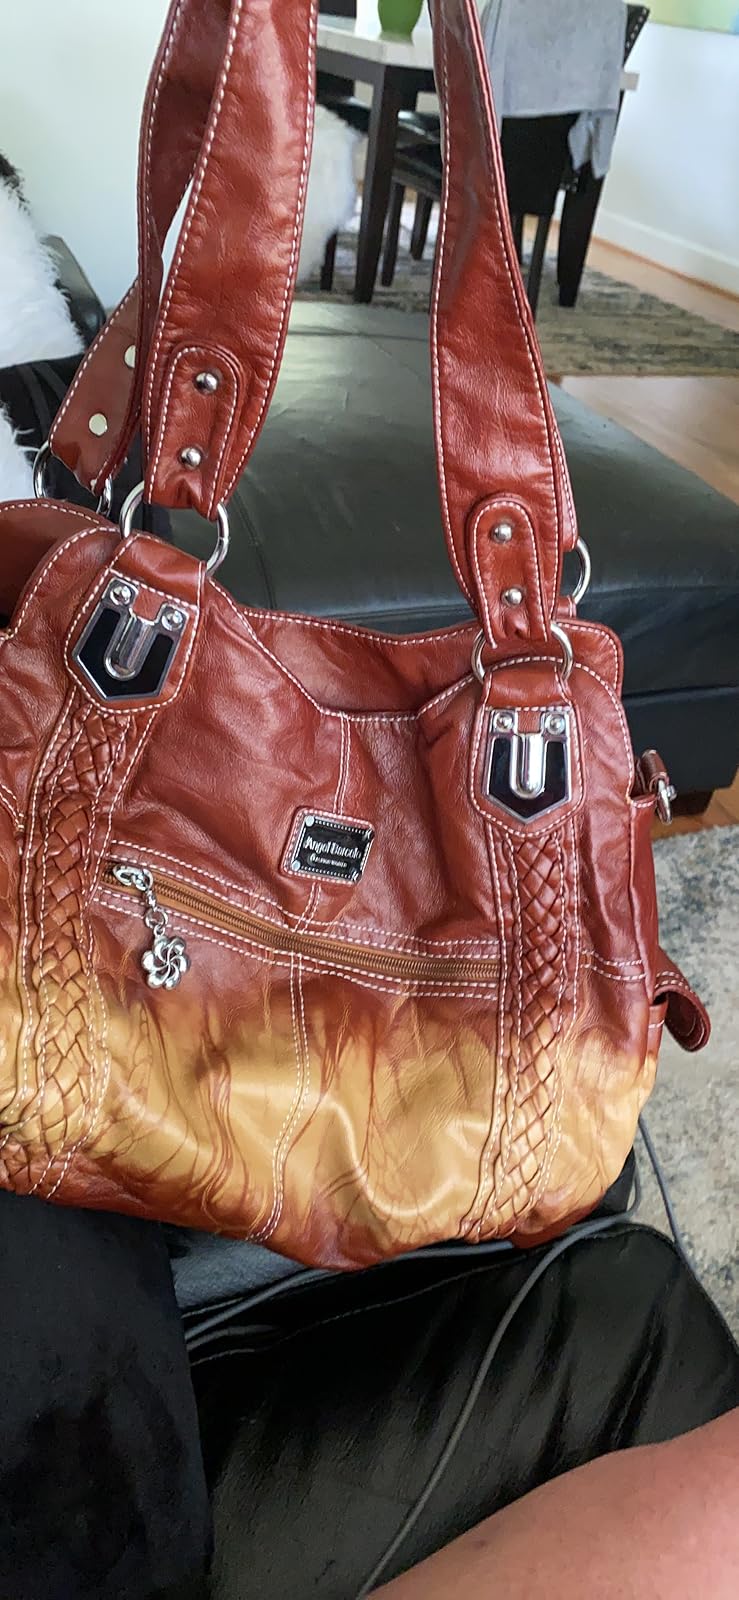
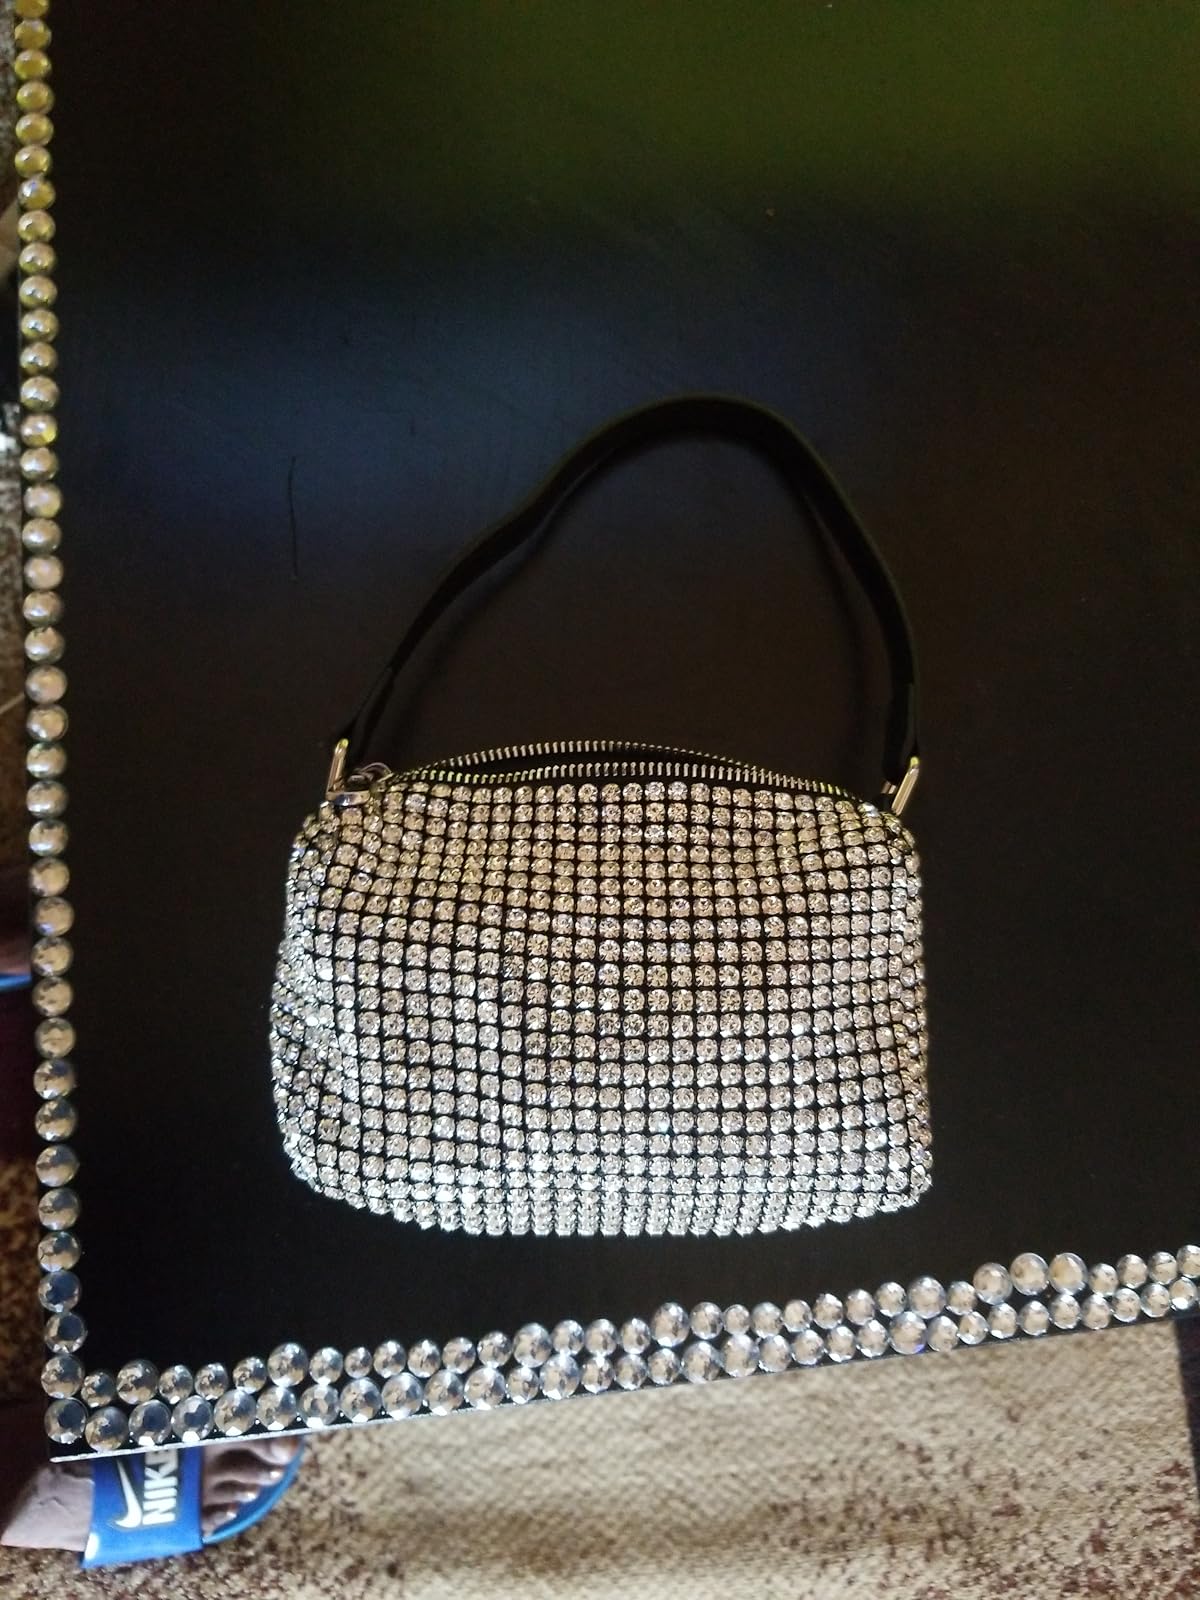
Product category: accessories_handbag
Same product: no